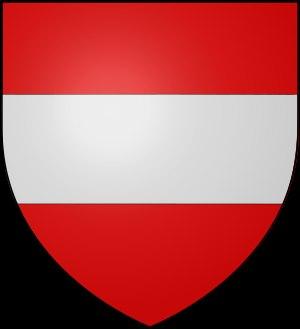
La maison de Louvain est une famille noble d'origine de Louvain.
La seigneurie de Bouillon était, aux Xᵉ et XIᵉ siècles, l'une des possessions centrales de la maison d'Ardenne, peut-être même constituant leur patrimoine territorial originel.
Le titre de duc de Brabant a été créé lorsque l'empereur Frédéric Barberousse éleva en 1183/1184 le landgraviat de Brabant en duché en faveur de Henri Iᵉʳ de Brabant. En 1190, Henri Iᵉʳ succède à son père Godefroid III de Louvain comme duc de Basse-Lotharingie, mais sans autorité territoriale ou judiciaire en dehors de ses propres comtés. À partir de 1288, les ducs de Brabant deviennent aussi ducs de Limbourg.
Cet article présente la liste des duchesses de Bouillon, par mariage ou de plein droit.